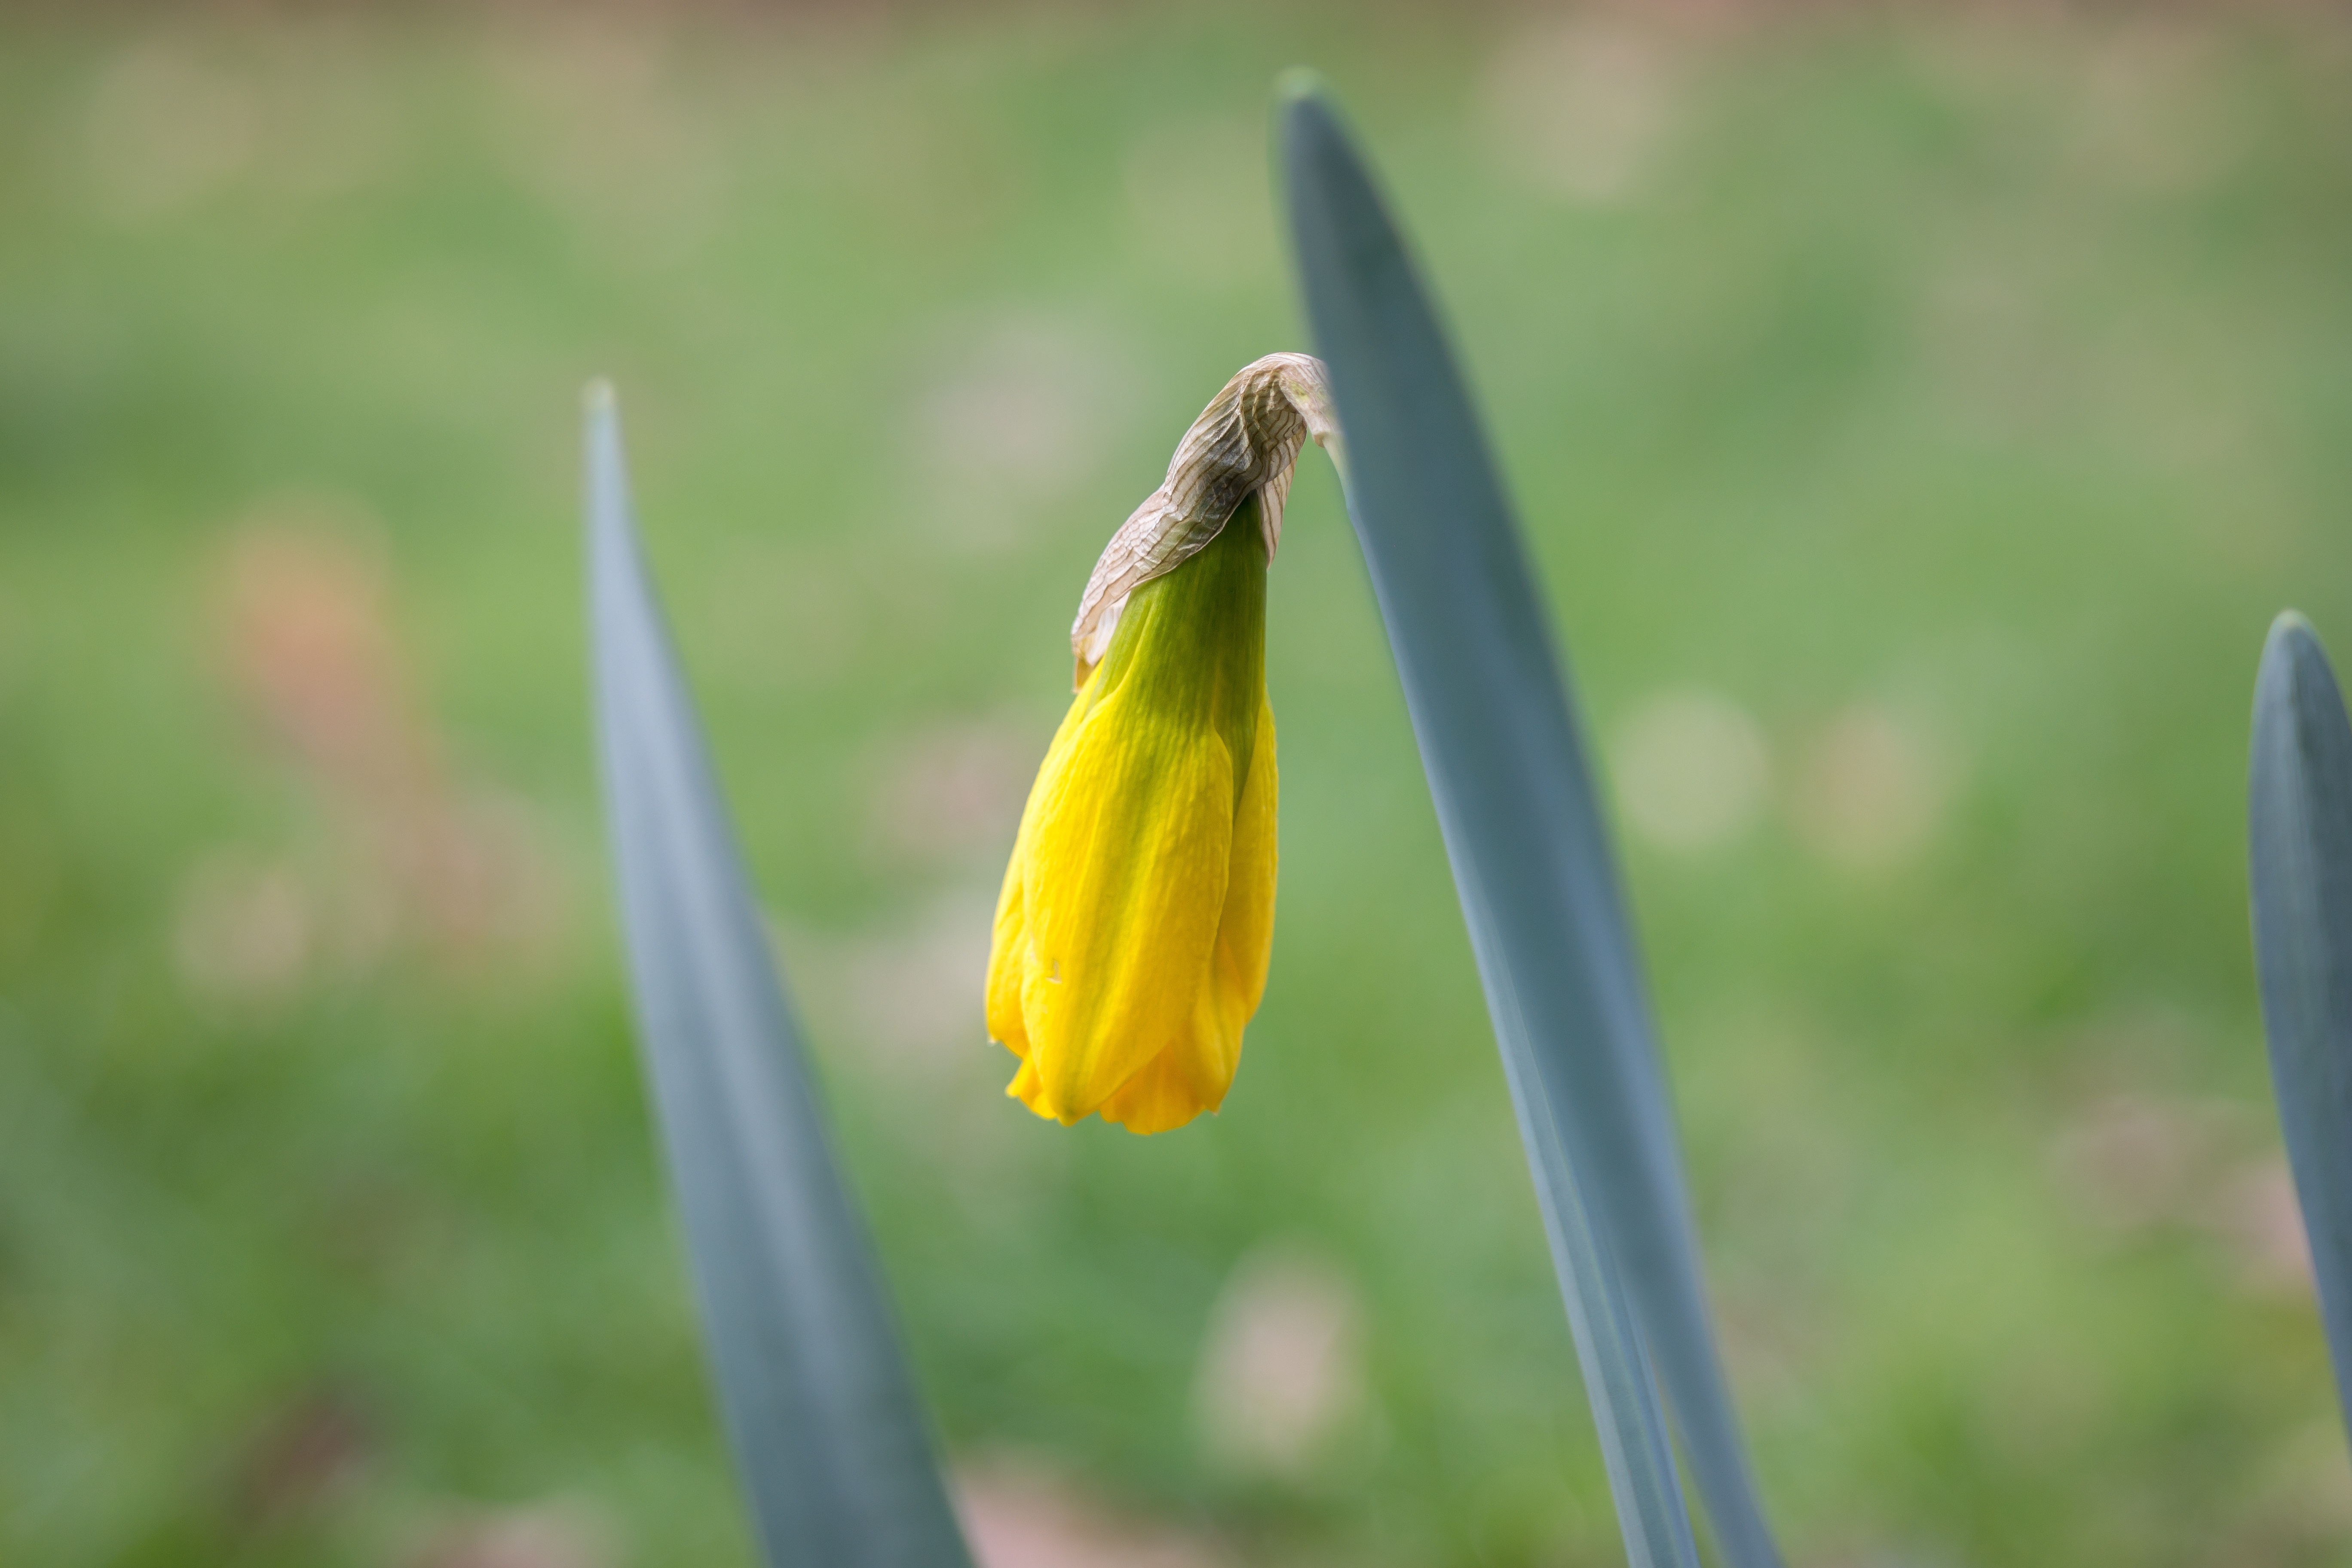
nature, grass, blossom, plant, meadow, leaf, flower, bloom, spring, green, botany, yellow, garden, daffodil, flora, fauna, wildflower, close up, narcissus, easter, bud, macro photography, flowering plant, plant stem, land plant